Buddhist Maha Vihara, Brickfields

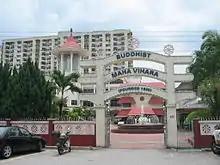
Front view of the temple gate

Buddhist Maha Vihara (also called as the Brickfields Buddhist Temple) is a Sri Lankan temple situated in Brickfields of Kuala Lumpur in Malaysia. The temple became a focal point for the annual Wesak festival within the city suburb.